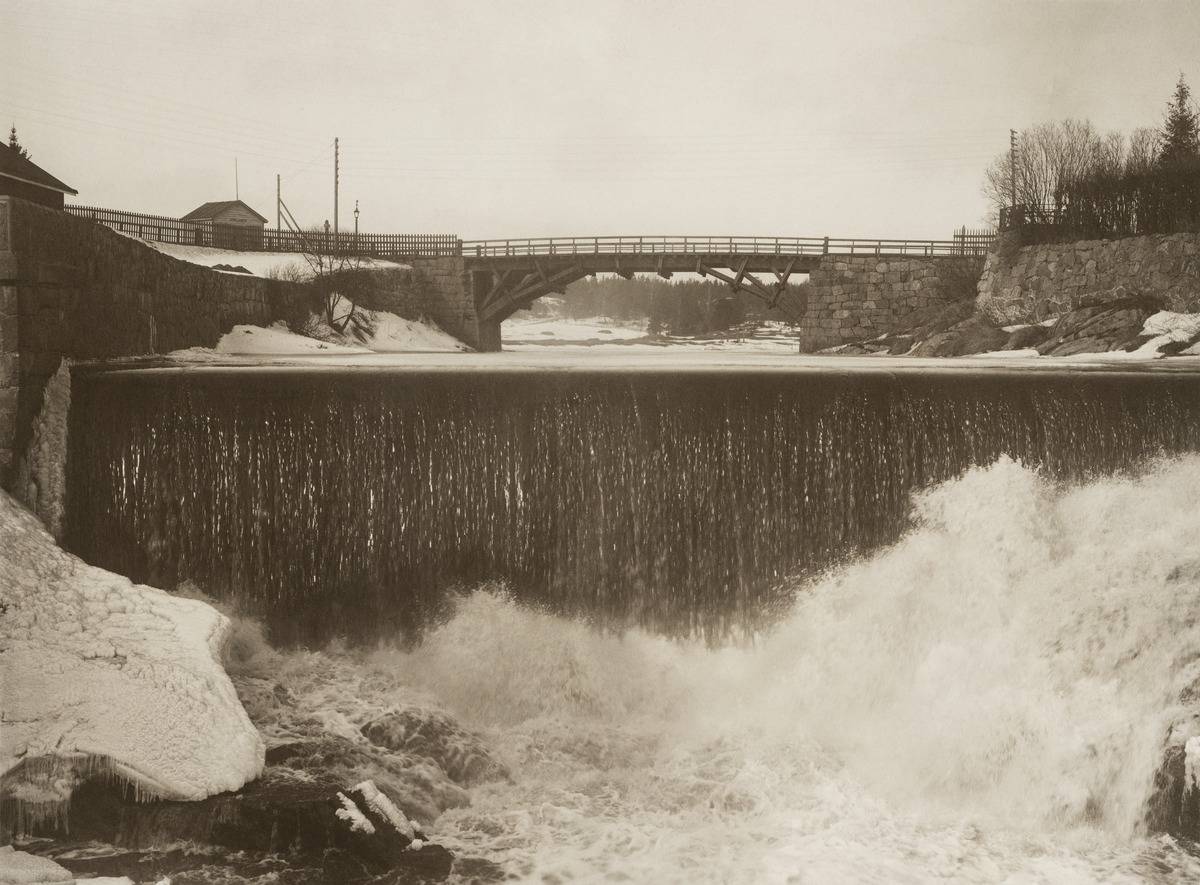
Vantaanjoki, Vanhankaupunginkoski ja maantiesilta
sisällön kuvaus: Vantaanjoki, Vanhankaupunginkoski ja maantiesilta. mustavalkoinen
Ajankohta: kuvausaika 1907
Paikka: Suomi, Uusimaa, Helsinki, Vanhakaupunki Helsinki, Vanhankaupunginkoski
Aiheet: joet, kosket, virtavedet, padot, sillat